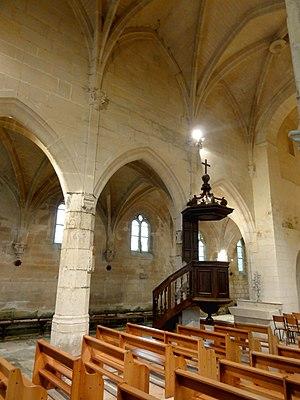
Intérieur de l'église - voir titre.
L'église Saint-Quentin est une église catholique paroissiale située à Nucourt, en France. Comme pour beaucoup d'autres églises vexinoises, le plan rectangulaire d'apparence simple et la relative homogénéité des élévations extérieures, imputable à la réfection d'une bonne partie de fenêtres, cachent en réalité un édifice complexe d'une grande diversité stylistique. L'église de Nucourt se singularise surtout par son implantation loin de toute habitation, et par ses deux clochers issus de deux époques différentes. Le clocher-porche occidental, inachevé, est de style Renaissance, et date de 1560 environ. Le clocher en bâtière central est de style gothique primitif, et date des alentours de 1175. Il peut être considéré comme l'archétype des clochers gothiques du Vexin. Sa base et le croisillon sud sont un peu antérieurs, et constituent les parties les plus anciennes de l'église.